Dispensing ball

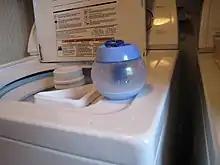
A "Downy Ball" dispenser on a top-loading washing machine

A dispensing ball is a special plastic ball used to dispense liquid fabric softener in clothes washing machines that lack built-in softener dispensers. Liquid fabric softener has to be added at the correct time to a load of laundry (the rinse cycle) in order to work effectively. In top-loading machines, the ball accomplishes this with no user input, other than the initial loading, and filling of the ball.